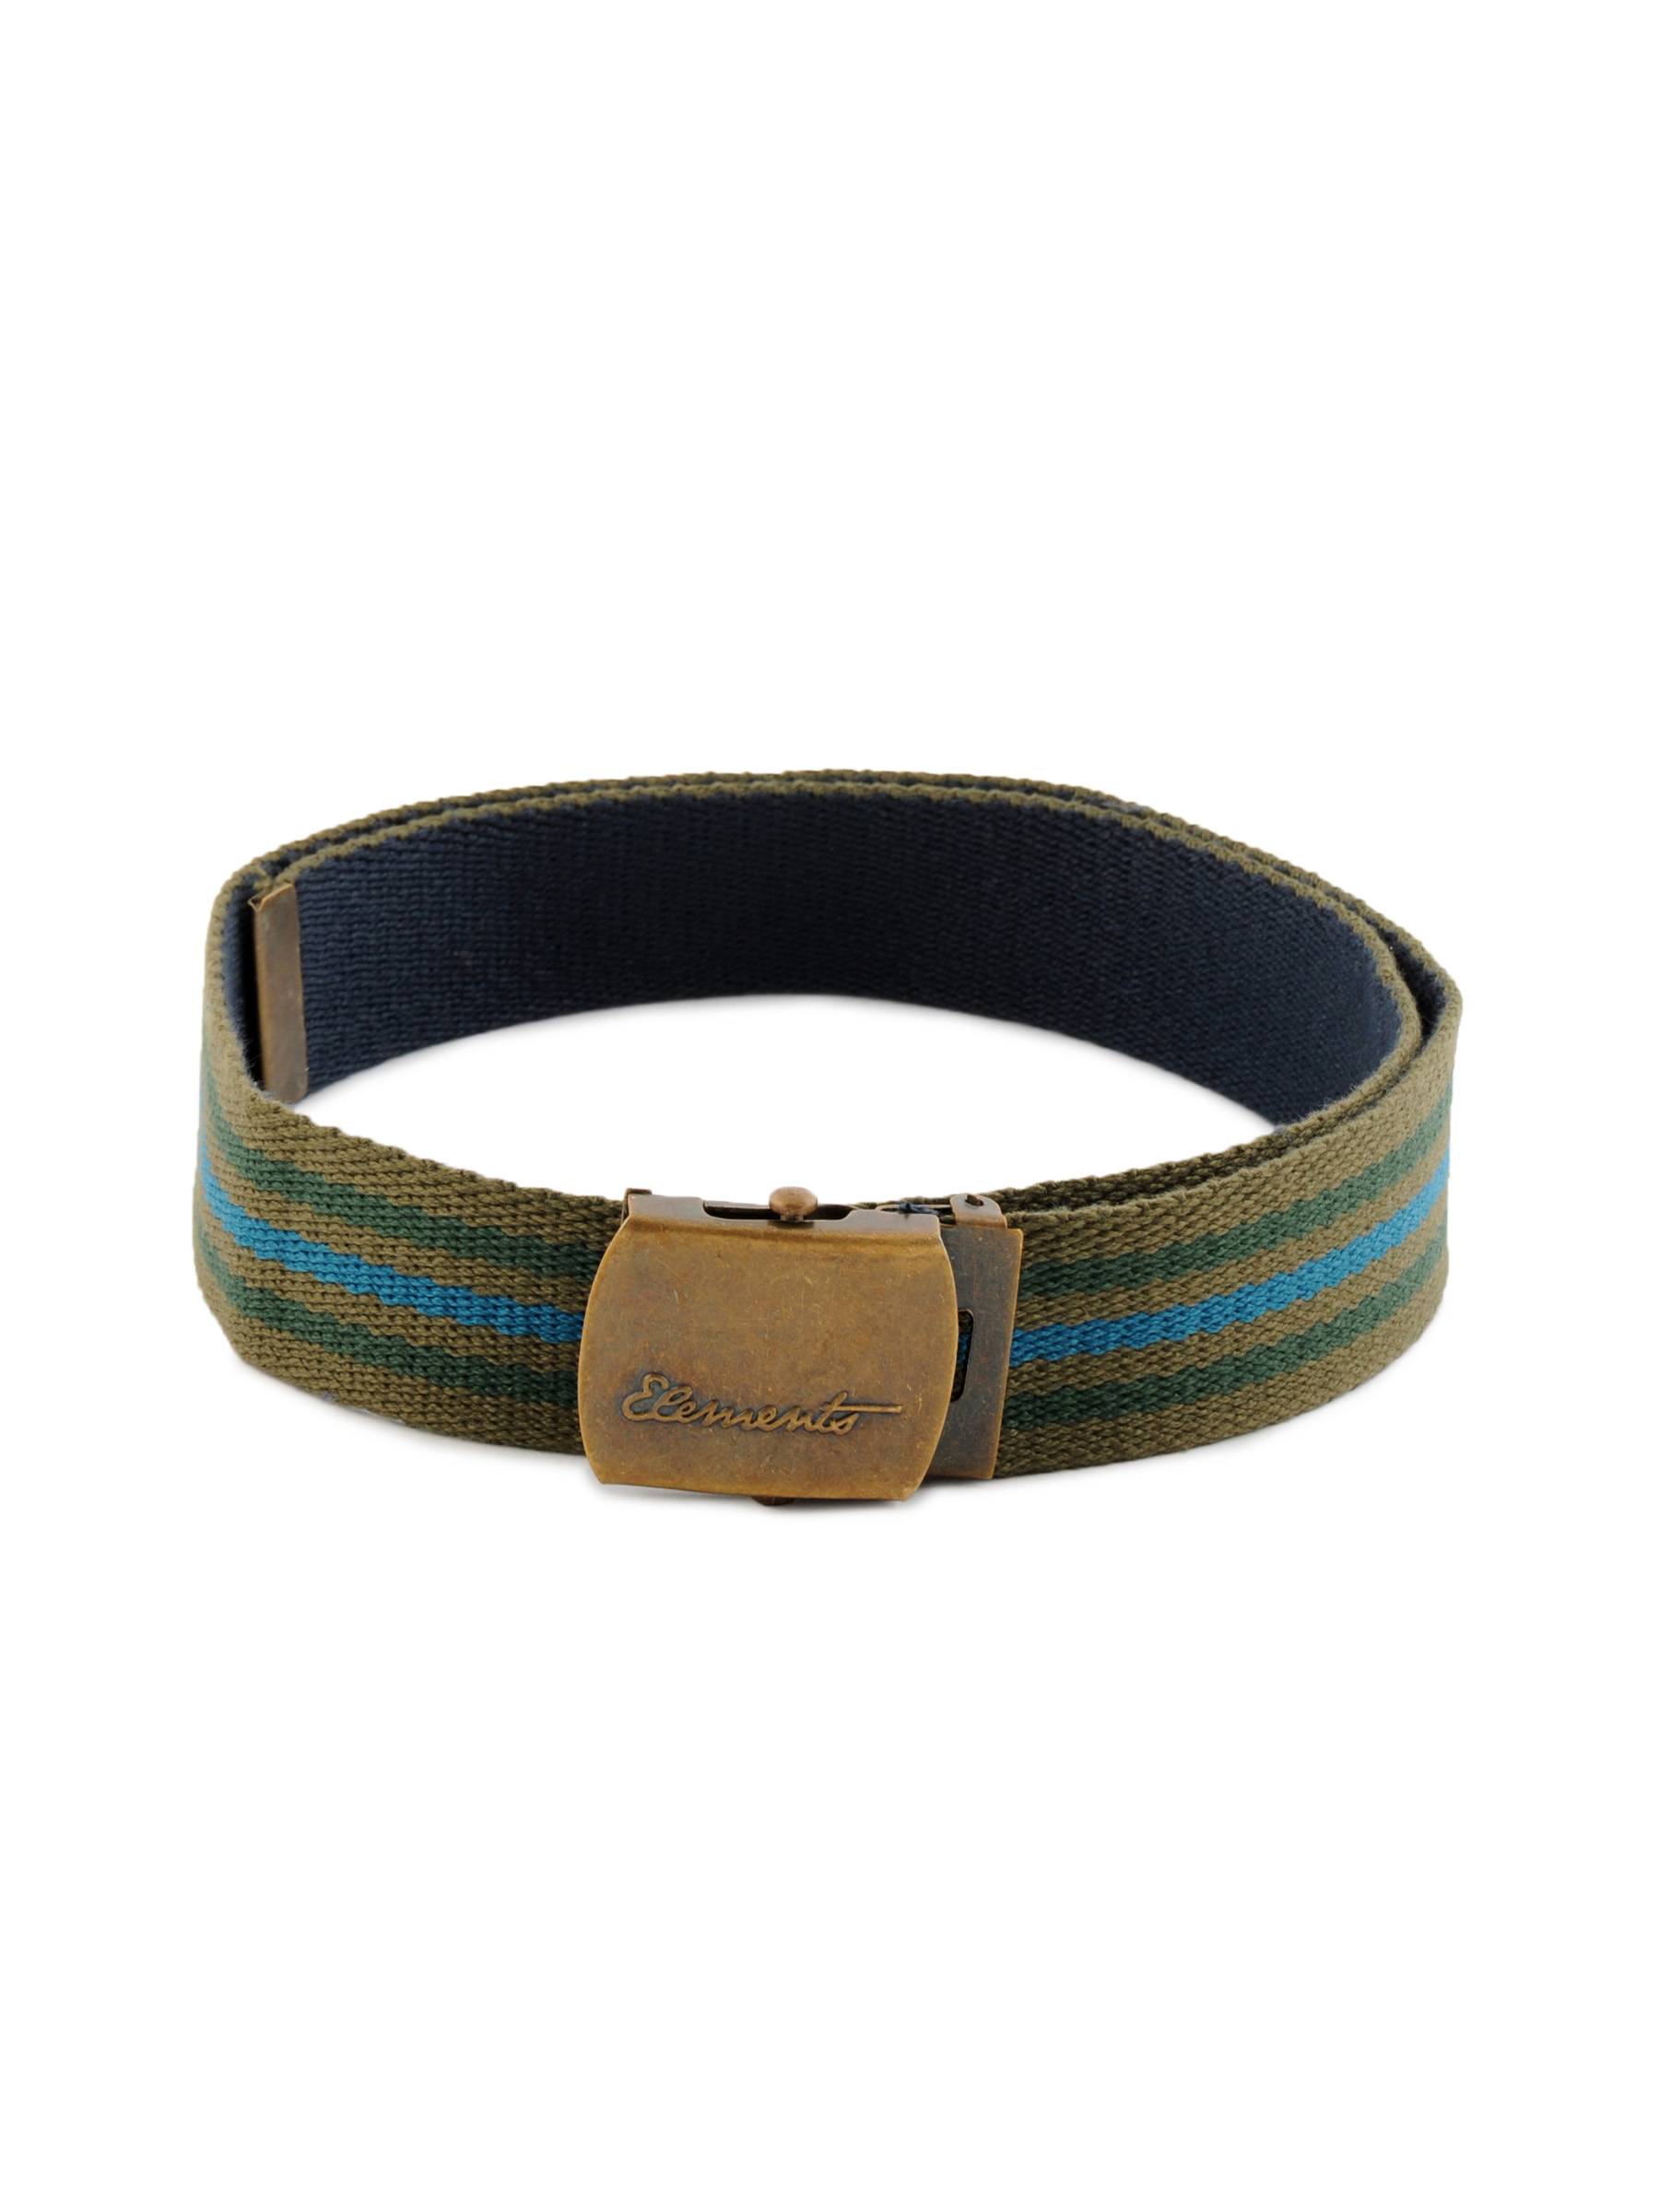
Peter England Men Casual Olive Belt
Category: Accessories / Belts / Belts
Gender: Men
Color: Olive
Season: Summer 2011
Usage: Casual